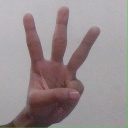
अक्षर: व